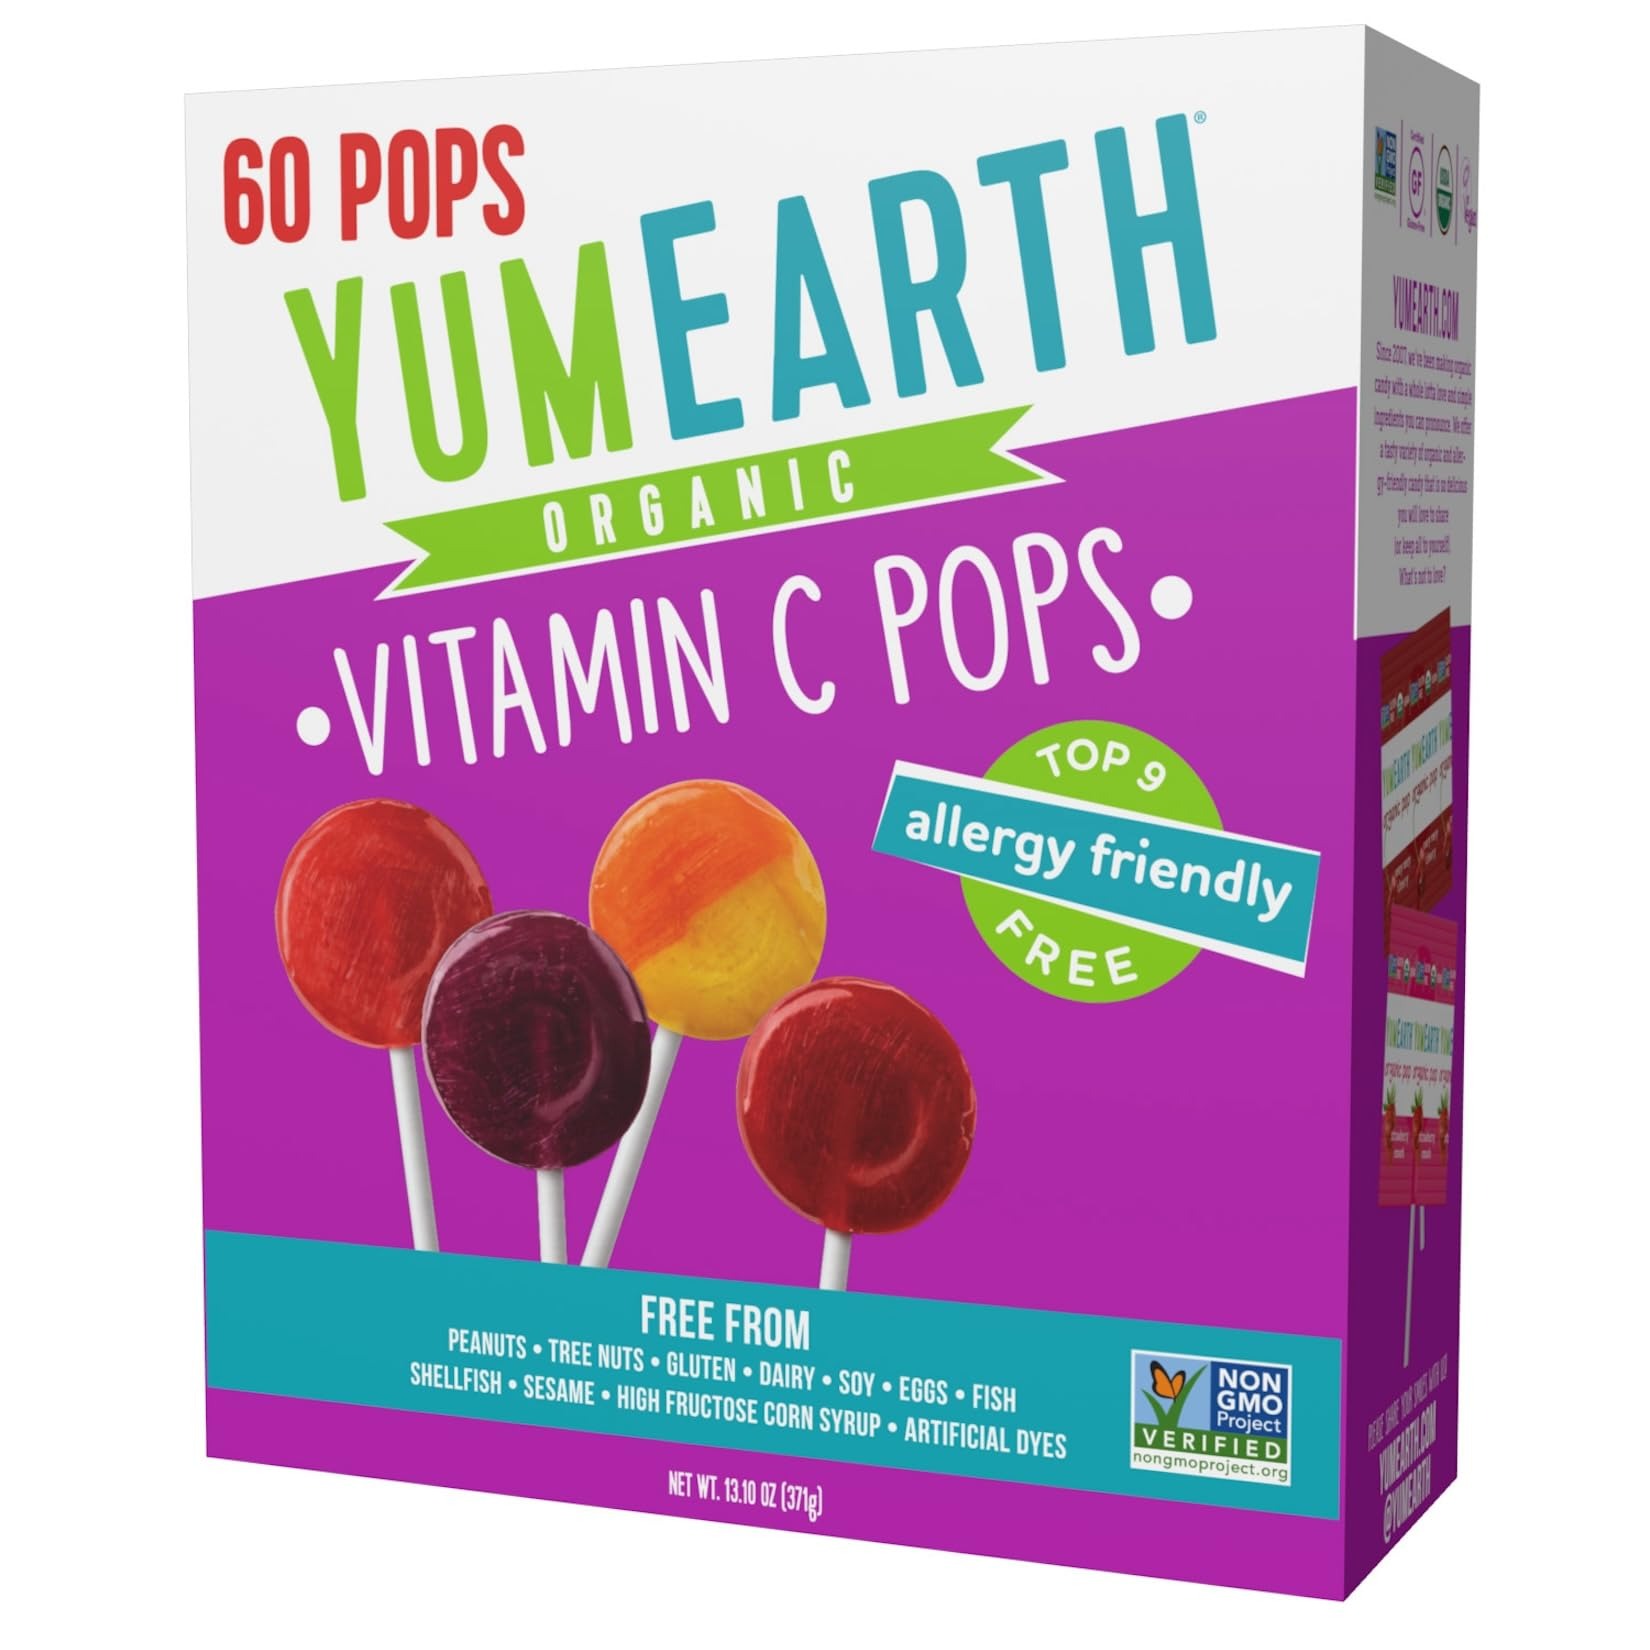
Item Name: YumEarth Organic Vitamin C Pops Variety Pack, 60 Fruit Flavored Favorites Lollipops, Allergy Friendly, Gluten Free, Non-GMO, Vegan, No Artificial Flavors or Dyes
Bullet Point 1: INDIVIDUALLY WRAPPED LOLLIPOPS: Contains 1 Box of approximately 60 - YumEarth Organic Vitamin C Lollipops
Bullet Point 2: ASSORTED FRUIT FLAVORS: Treat yourself to 8 delicious fruity flavors packed with Vitamin C; strawberry, pomegranate, peach, cherry, grape, mango, watermelon and raspberry
Bullet Point 3: NO ARTIFICIAL INGREDIENTS: Our organic candy pops are colored with real fruit and vegetables juices, no high fructose corn syrup or artificial dyes
Bullet Point 4: ALLERGEN FREE AND ORGANIC: YumEarth's sweet treats are free from the top 9 common allergens and are USDA Organic Certified, Non-GMO Certified, gluten free and vegan
Bullet Point 5: DELICIOUS TREATS: At YumEarth, we make delicious, allergy-friendly treats that everyone can enjoy. Our yummy snacks are perfect for class parties, school snacks and lunch snacks
Value: 13.1
Unit: Ounce

Price: 13.945